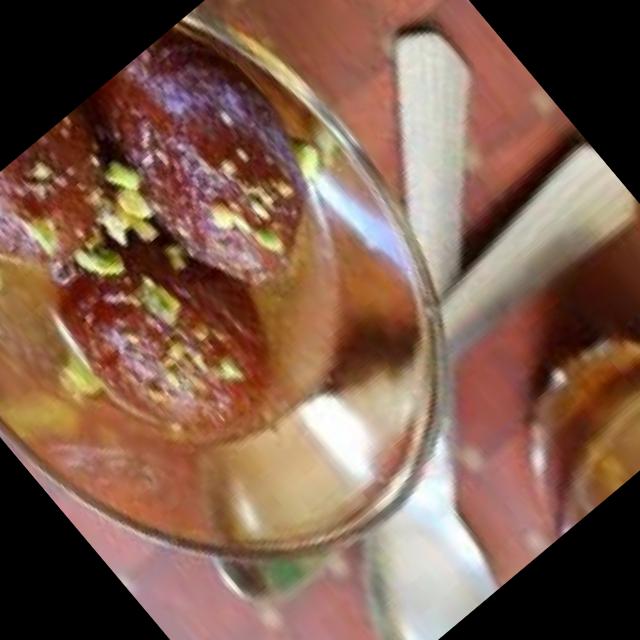
Dish: gulab_jamun